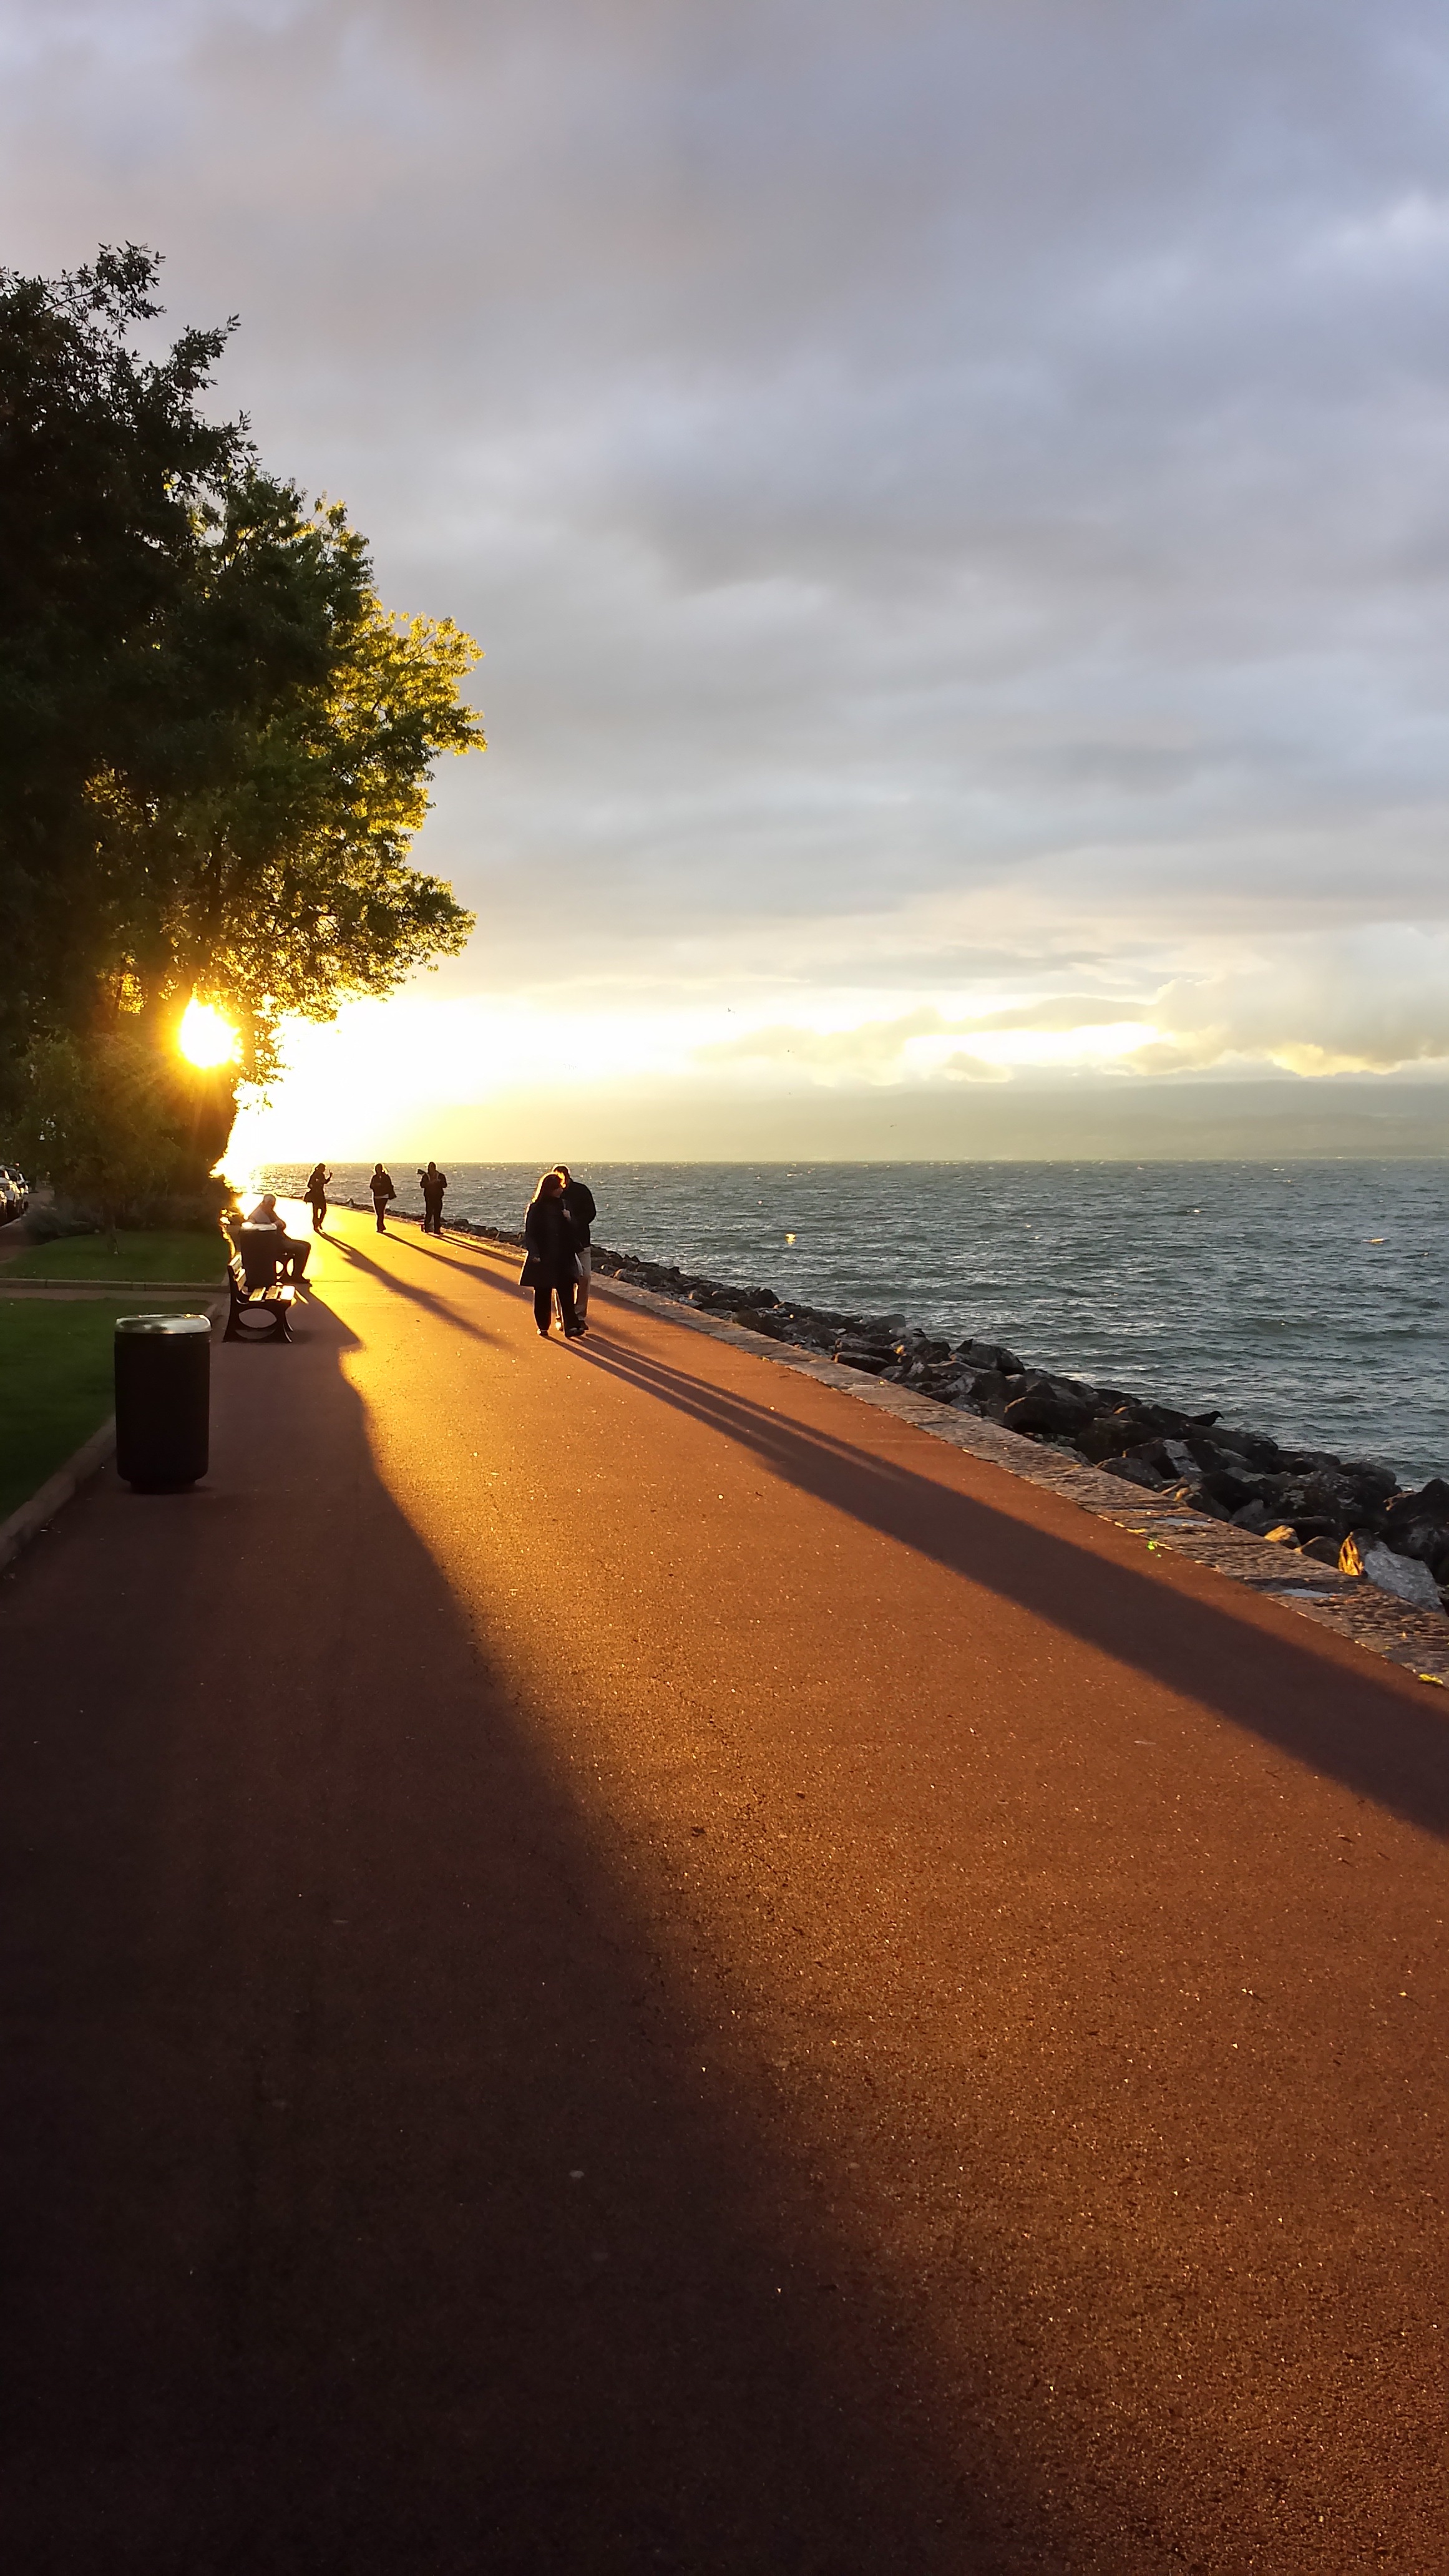
beach, sea, coast, sand, horizon, light, cloud, sky, sun, sunrise, sunset, sunlight, morning, fall, shore, wave, dawn, dusk, evening, evian baths